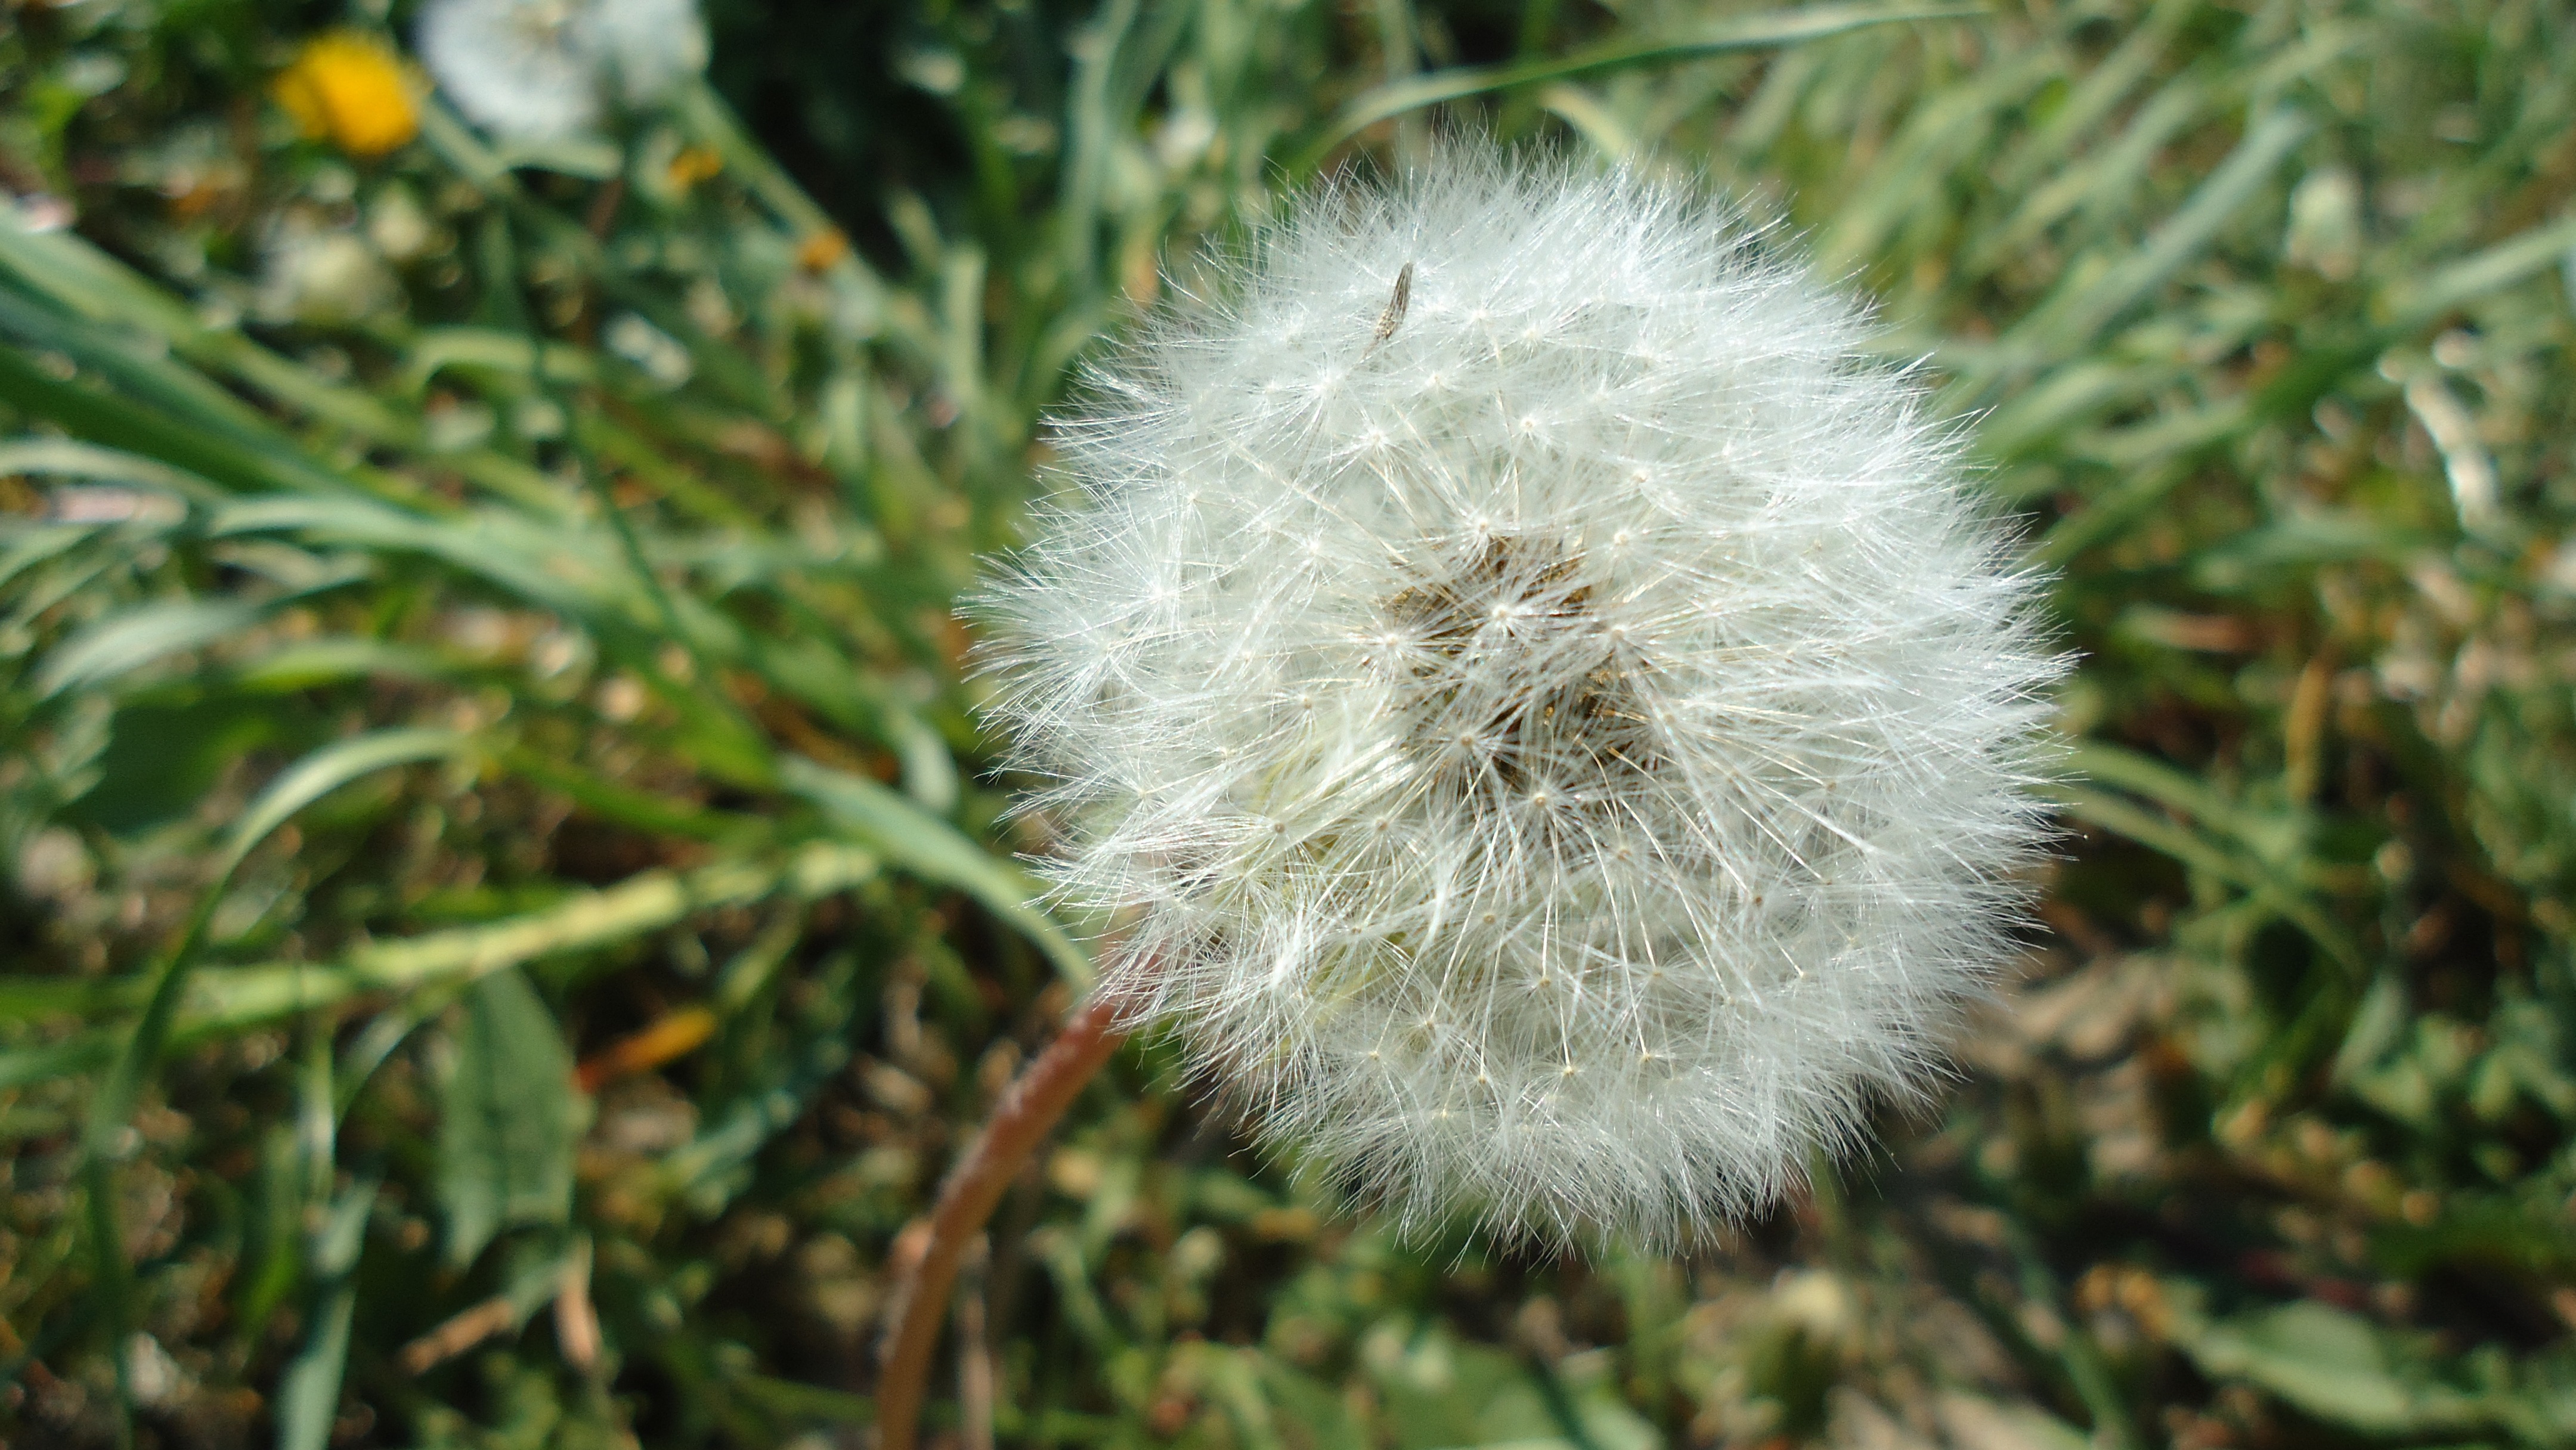
nature, grass, plant, dandelion, flower, botany, flora, wildflower, close up, thistle, macro photography, flowering plant, daisy family, plant stem, land plant, thorns spines and prickles